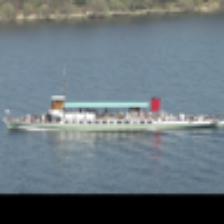
Label: NonHuman